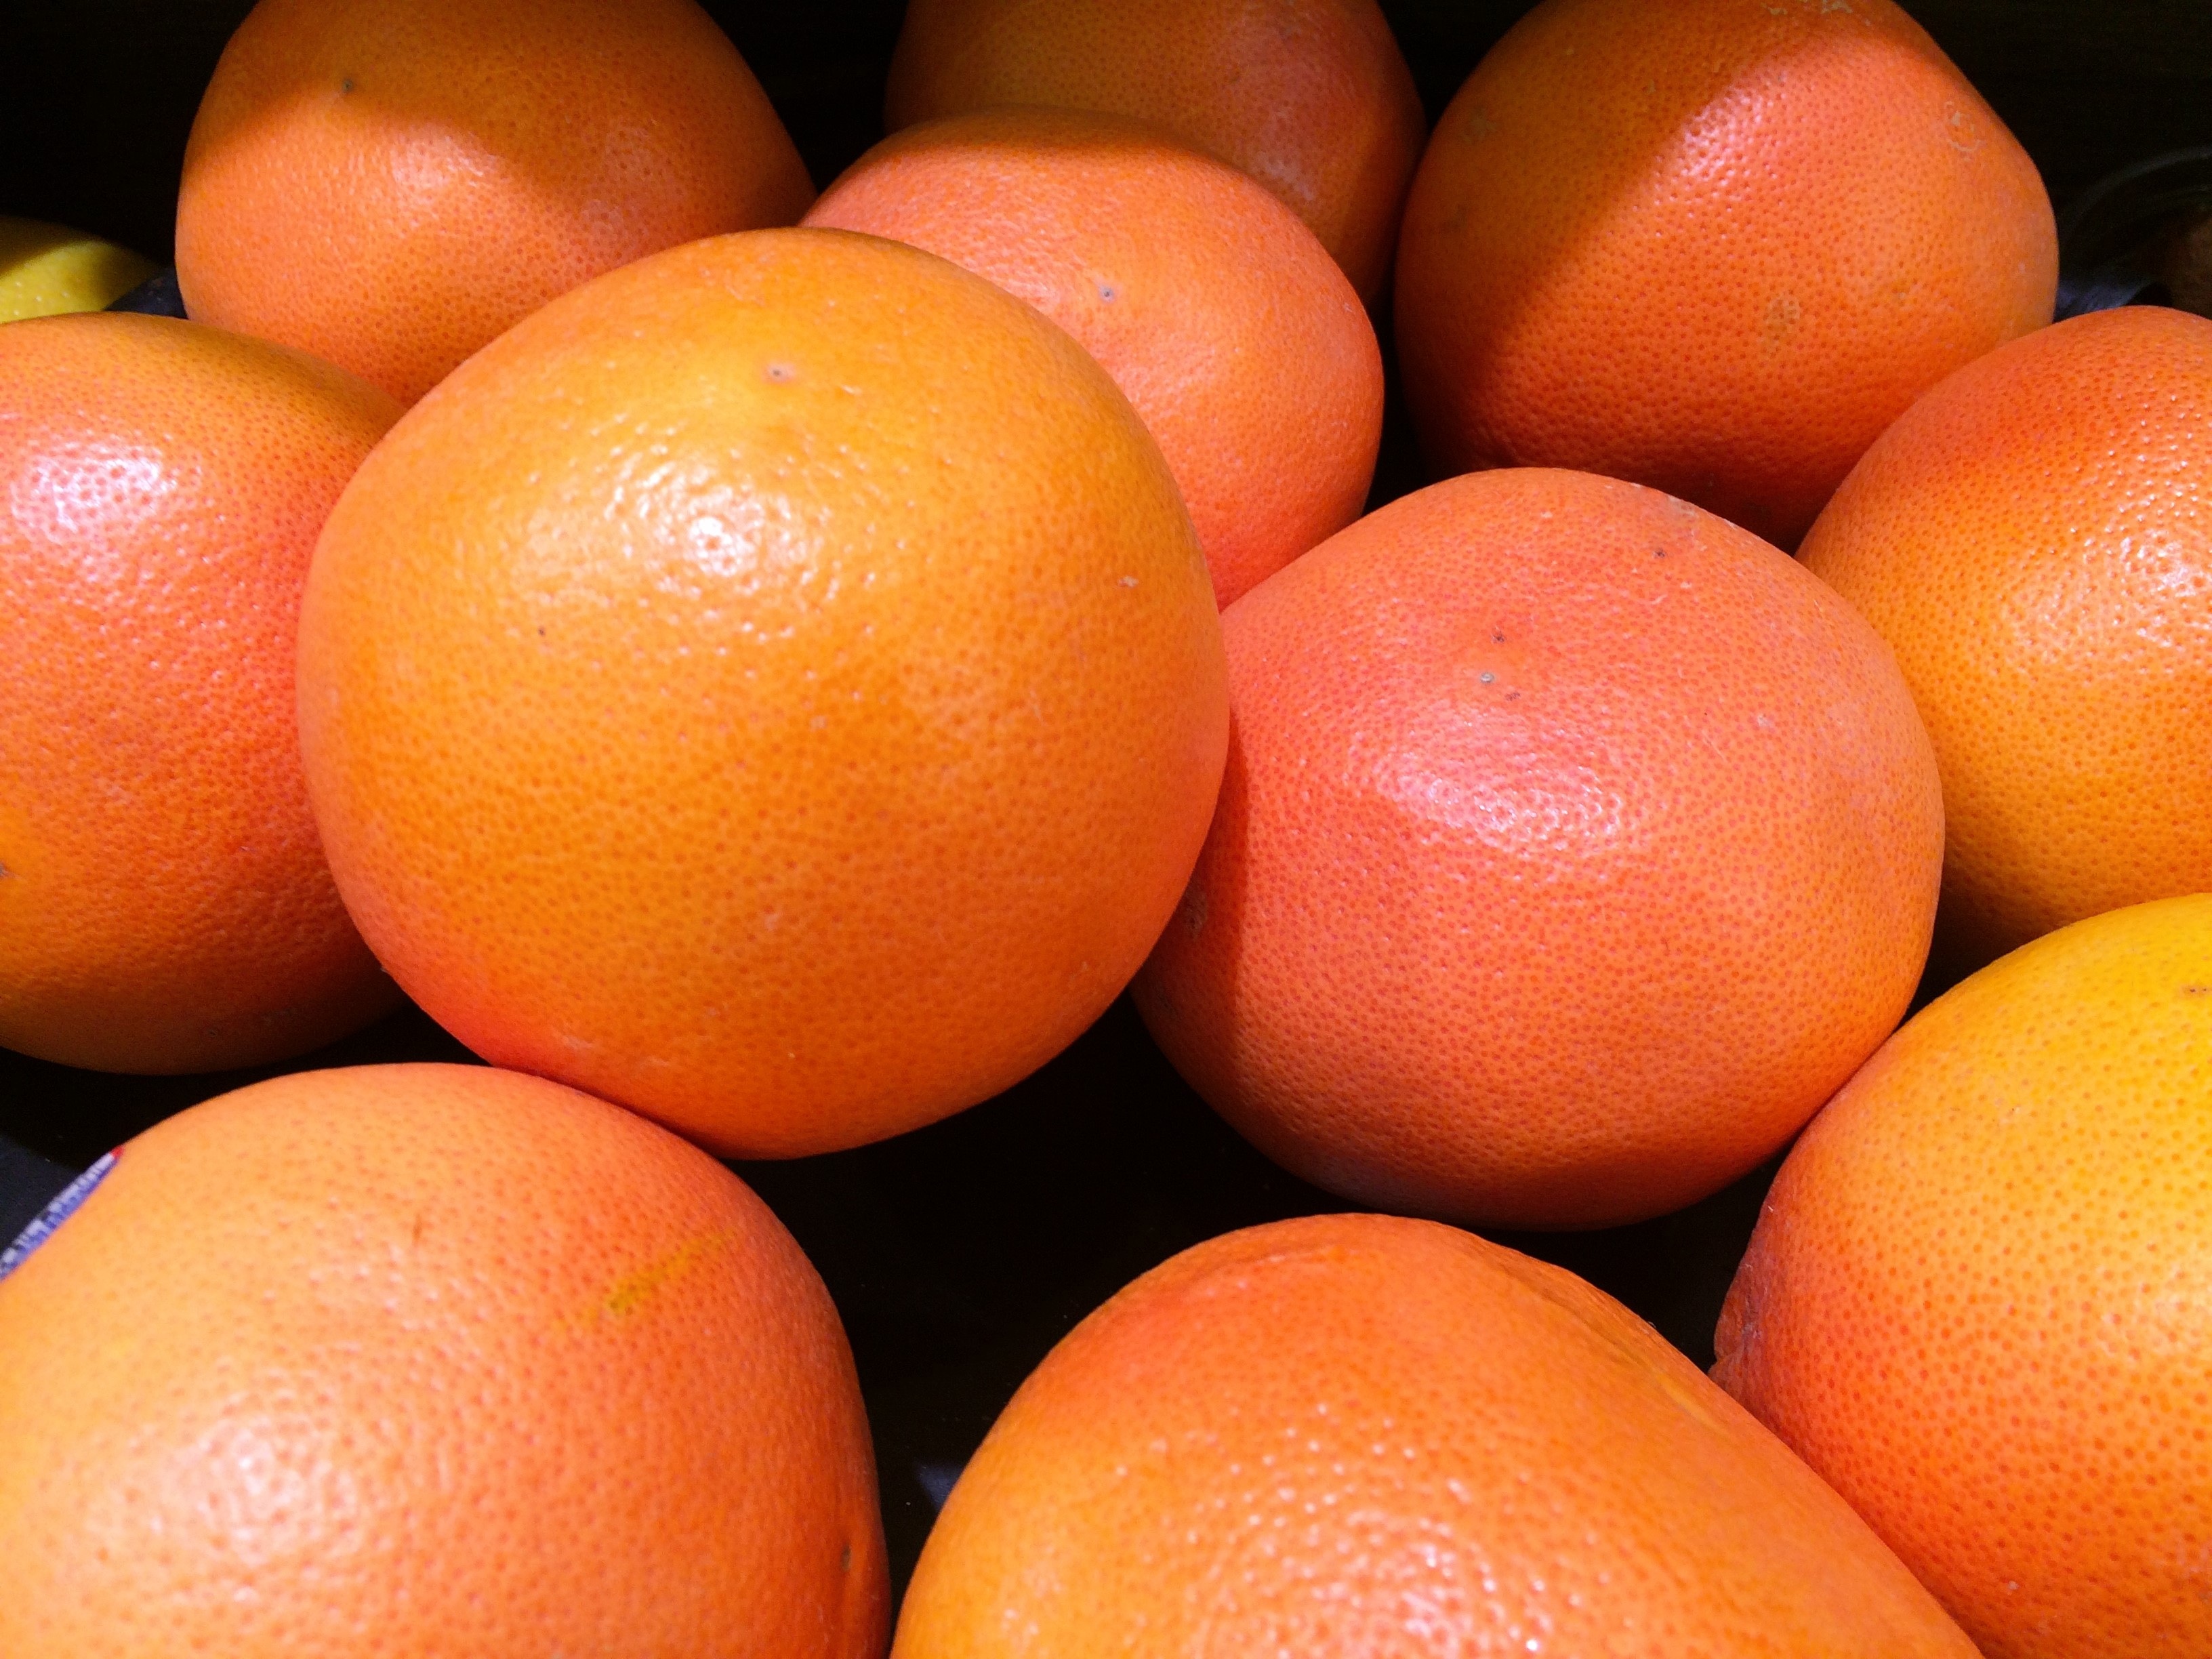
plant, fruit, orange, food, produce, fresh, japan, grapefruit, tangerine, clementine, department, vegetarian food, citrus, yokosuka, department store, flowering plant, saikaya, california production, bitter orange, mandarin orange, land plant, sweet lemon, tangelo, valencia orange